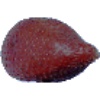
Label: salak